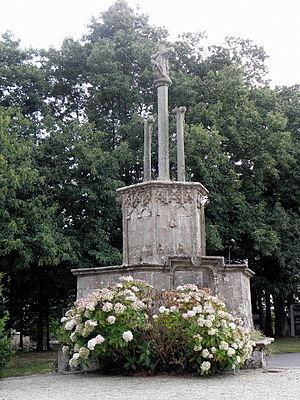
Chaire-calvaire de l'église Notre-Dame de Runan (22). This building is classé au titre des Monuments Historiques. It is indexed in the Base Mérimée, a database of architectural heritage maintained by the French Ministry of Culture,
L'église Notre-Dame de Runan est une église catholique construite entre la fin du XIVᵉ siècle et le milieu du XVIᵉ siècle. Elle est située sur la commune de Runan dans le département français des Côtes-d'Armor en Bretagne.